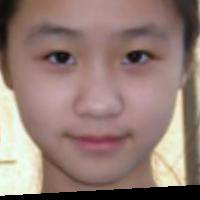
Age group: age 11-20